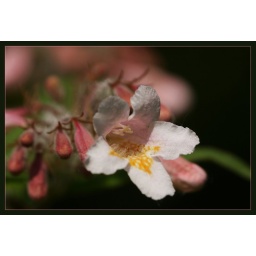
wild flower grow in secret forest